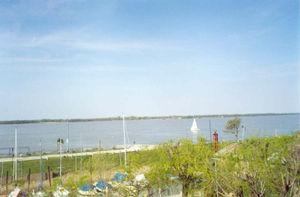
Le Paraná est un fleuve qui s'écoule des hauts plateaux brésiliens vers l'Argentine pour se jeter dans l'océan Atlantique. Avec ses affluents, il constitue le troisième réseau hydrographique du monde, après ceux de l'Amazone et du Congo.